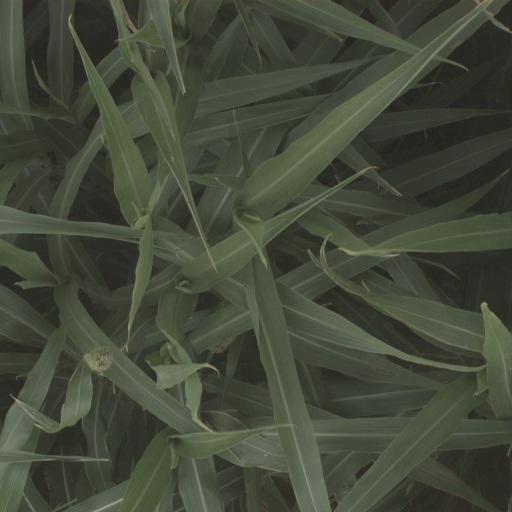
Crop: sorghum